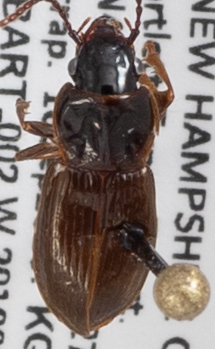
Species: Pterostichus pensylvanicus
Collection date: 2019-09-18
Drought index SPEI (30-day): -0.226
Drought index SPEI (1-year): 1.01
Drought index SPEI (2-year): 0.6652